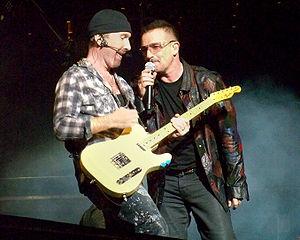
One est une chanson d'amour pop rock alternatif du groupe de rock irlandais U2, publiée le 6 mars 1992. Troisième des cinq singles extraits de leur septième album Achtung Baby paru en 1991, ce morceau donne lieu a plusieurs interprétations concernant le sens des paroles. La première raconte la séparation entre un homme et une femme car ils se font du mal. La seconde relate une conversation tendue entre un père et son fils gay séropositif. Enfin la dernière interprétation, touche à la relation de Bono et son père ou même de la réunification des deux Allemagne. N°1 en Irlande et au Canada à sa sortie, One est devenu avec le temps un classique du répertoire de U2. Il a été acclamé par la presse mondiale et est cité dans des sondages comme l'une des plus grandes chansons de tous les temps. De nombreux artistes comme Johnny Cash, R.E.M., Joe Cocker ou Mary J. Blige l'ont reprise. U2 l'interprète dans toutes ses tournées depuis le Zoo TV Tour en 1992.
Magnificent est une chanson d'amour pop rock alternatif de 2009 du groupe de rock irlandais U2. Ce titre est un des tubes de leur répertoire, second des trois singles extraits de leur douzième album No Line on the Horizon.
Cet article présente la chronologie de l'histoire du groupe de rock irlandais U2 :